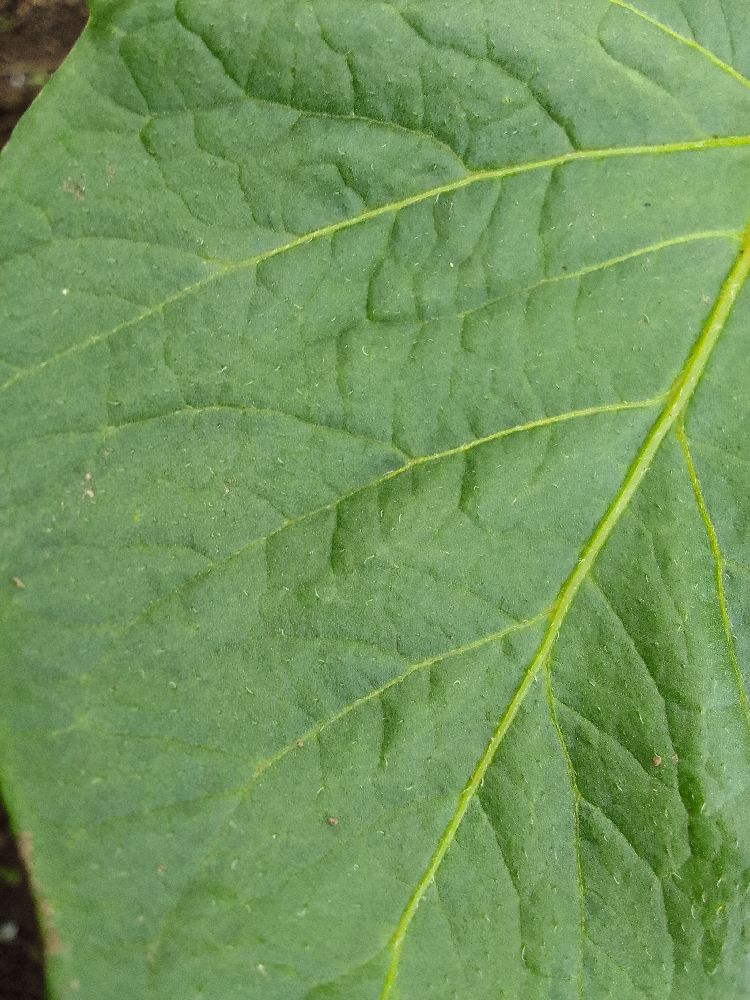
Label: Healthy